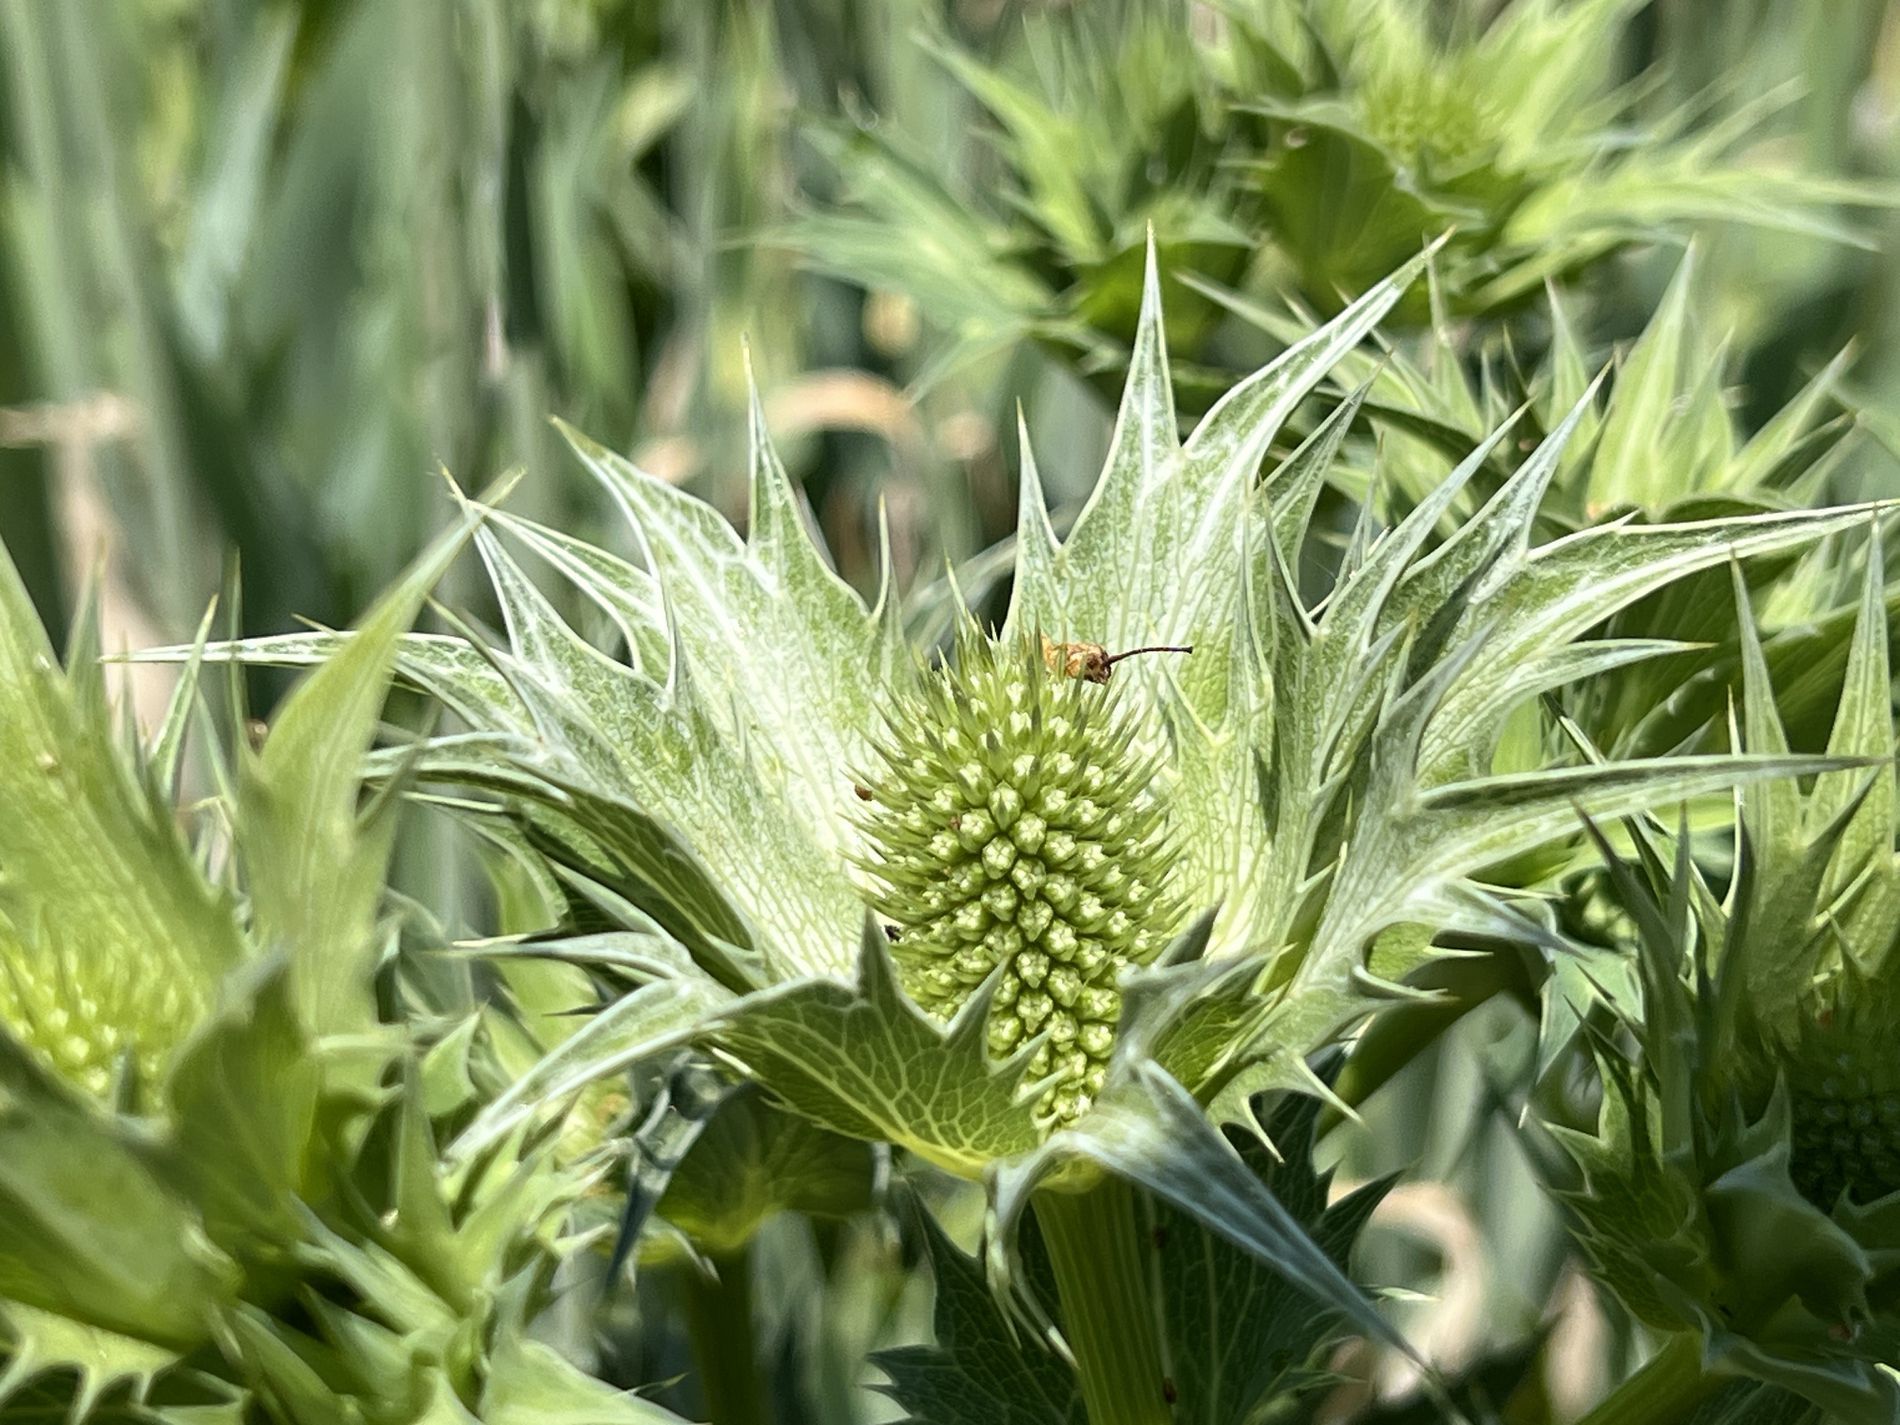
insect in a plant
this shot features a bunch of plants with only one in focus, it has an insect in it, it might be a bee.
this close-up wildlife photography was taken at eye level to immerse the viewer into the scene, the focus is on the plant in the foreground while the others are blurred,  the mood is nature while the color palette is earthy and warm.
Labels: Flower, Plant, Apiaceae, Thistle, Animal, Insect, Invertebrate, Food, Fruit, Pineapple, Produce, Leaf, Plants
Camera: Apple iPhone 13 Pro Max
Lens: iPhone 13 Pro Max back triple camera 5.7mm f/1.5
Aperture: F1.5
Exposure: 1/3968 sec
ISO: 50
Focal length: 5.7